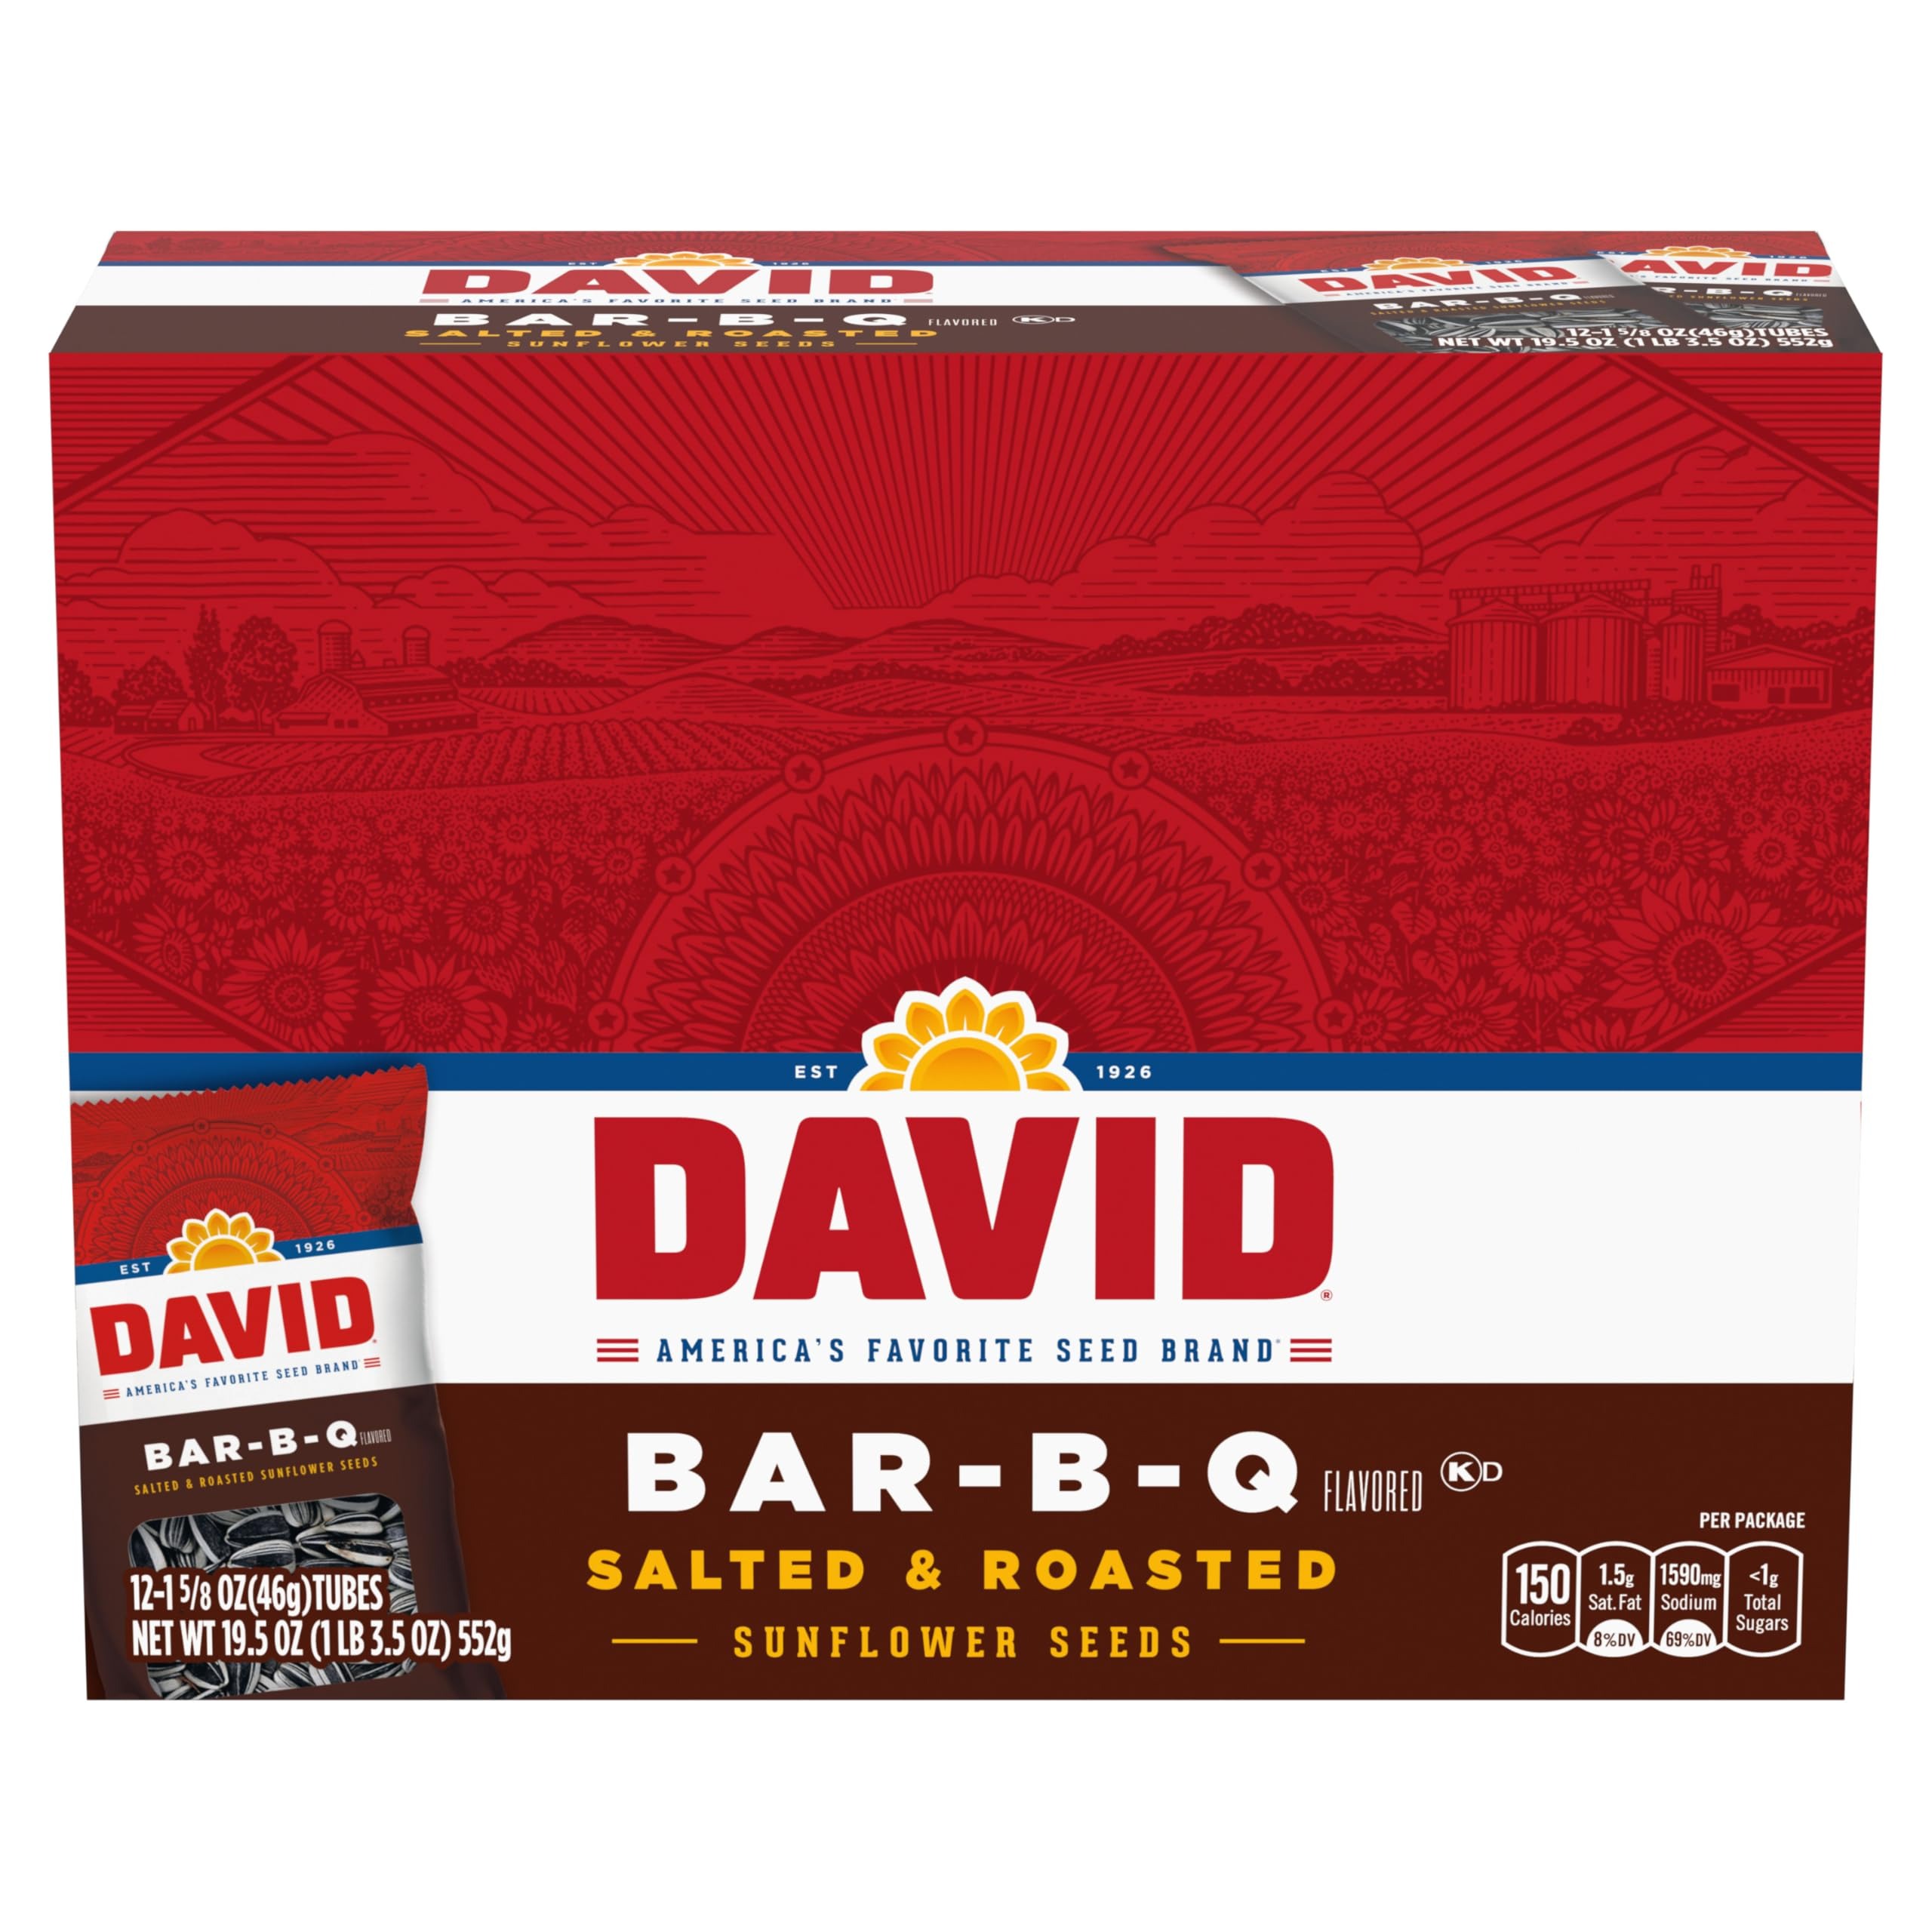
Item Name: DAVID Roasted and Salted Sunflower Seeds, Bar-B-Q Flavor, 1.625oz. (Pack of 12)
Bullet Point 1: Contains twelve 1.625 oz bags of DAVID Bar-B-Q Sunflower Seeds, great for group and solo snacking
Bullet Point 2: Power through baseball season with these flavorful sunflower seed snacks, roasted and salted to perfection
Bullet Point 3: Packed with crunchy, salty, and delicious goodness, DAVID's sunflower seeds have that dependable great taste you have always loved
Bullet Point 4: Best served anywhere and anytime, these handy to-go snacks are easy to carry for those moments when hunger strikes
Bullet Point 5: Each 1.625 oz Pack contains about 1 serving, with 150 calories, 6 grams of protein, and 2 grams of fiber, as well as 8% of your daily allowance of Vitamin E, 20% of phosphorus, and 20% of magnesium
Value: 19.504
Unit: Ounce

Price: 9.49